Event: Nepal Earthquake
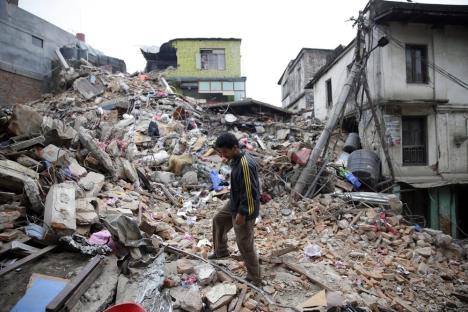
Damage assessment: damage